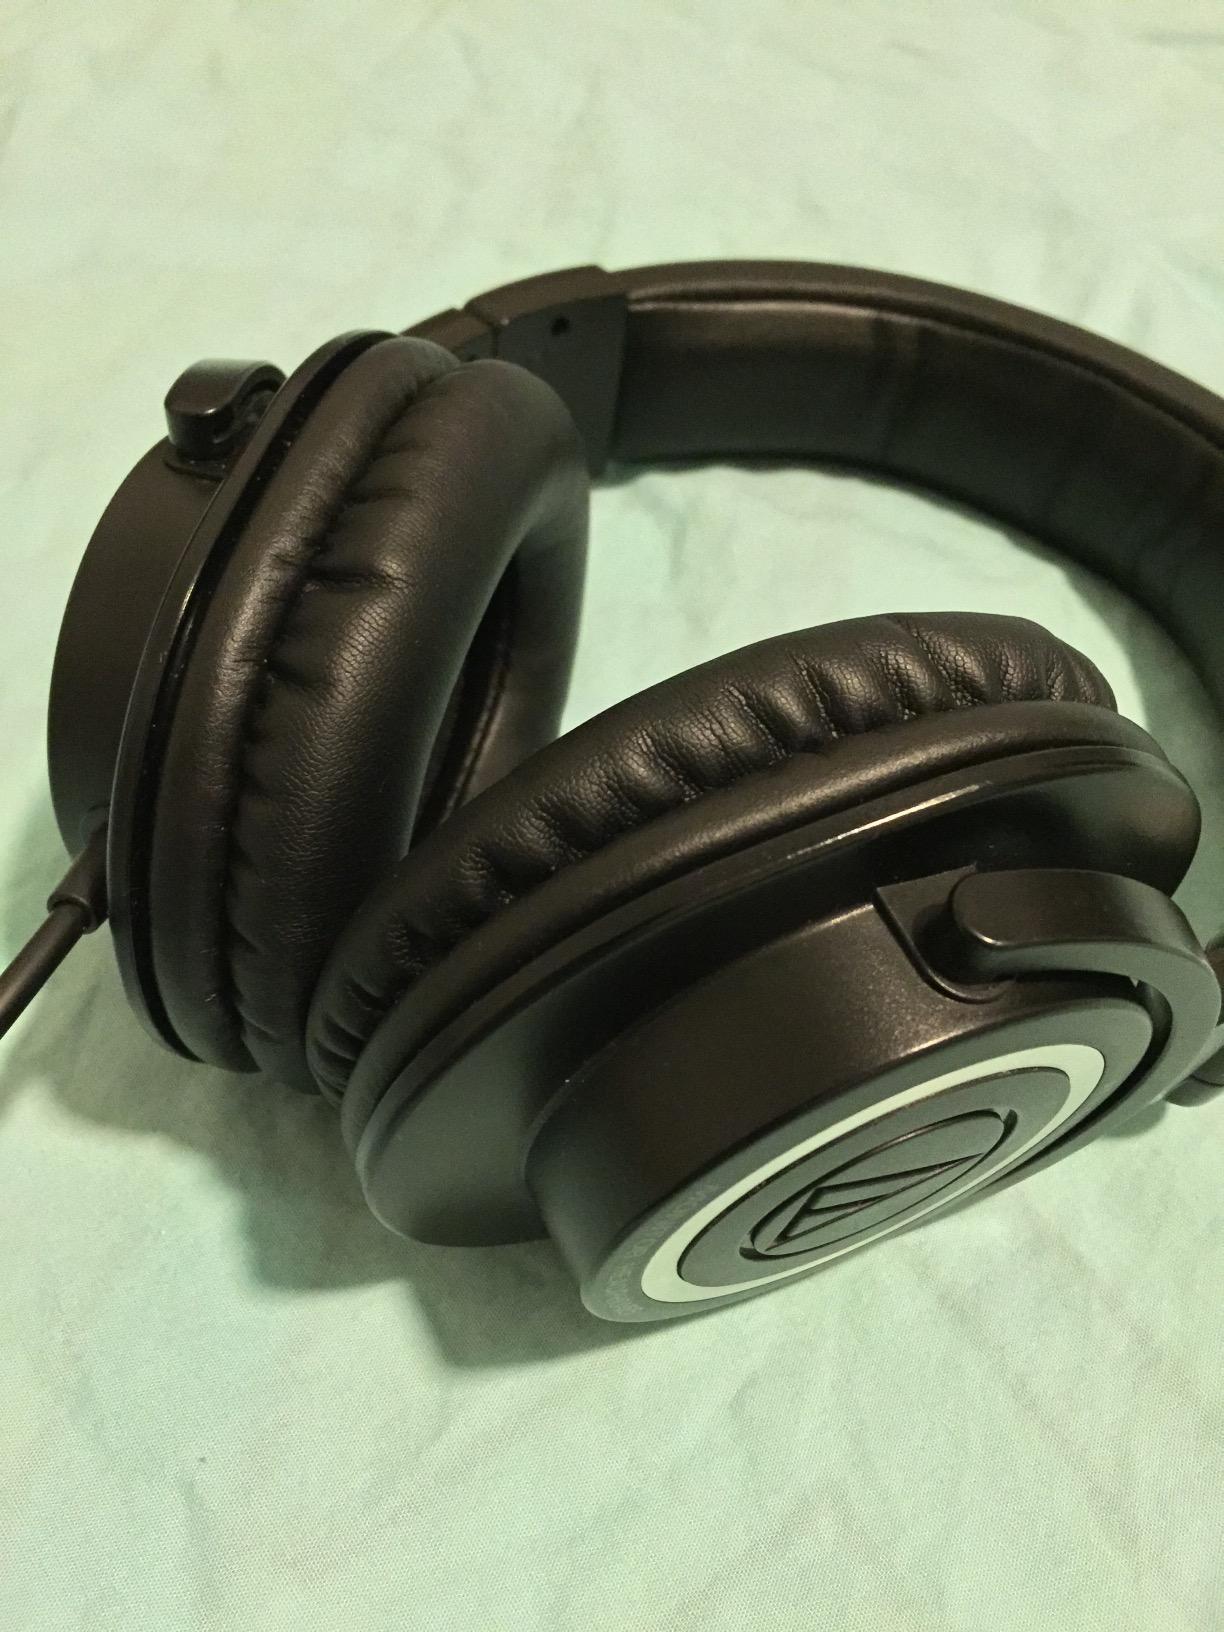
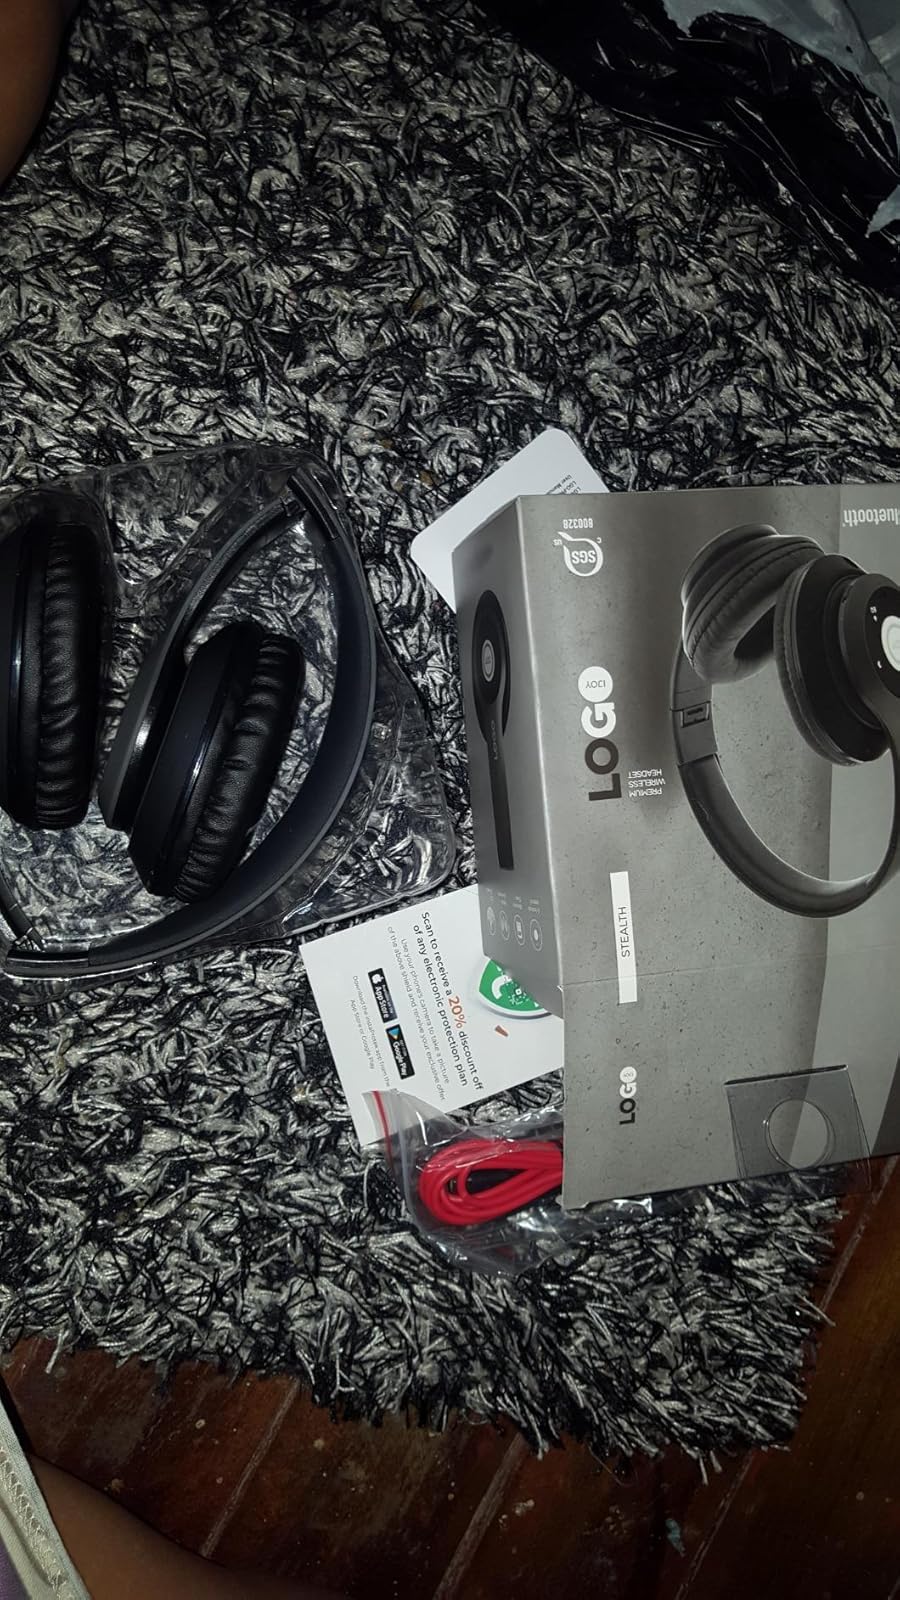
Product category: headphones
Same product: no